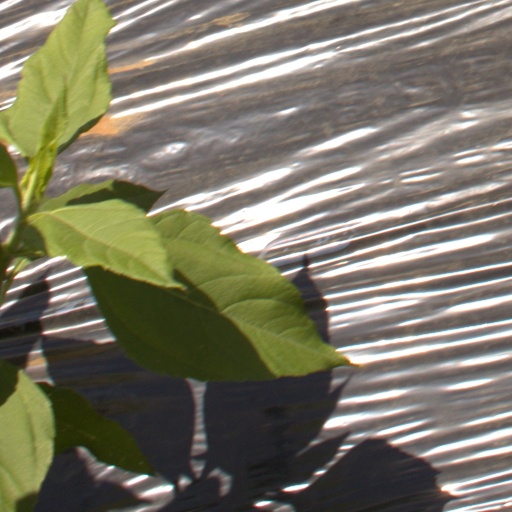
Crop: Jerusalem artichoke